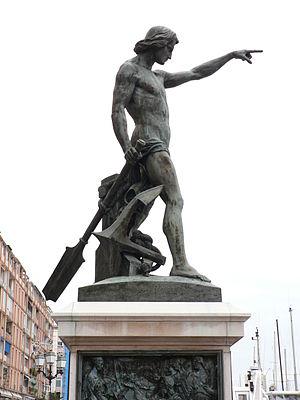
Le Génie de la navigation, mieux connue sous le nom de Cuverville de part l'orientation des fesses de la statue sur le port de Toulon
Le Génie de la navigation est une sculpture de l’artiste toulonnais Louis-Joseph Daumas, érigée en 1847 sur le port de Toulon. C'est Ferdinand Denis qui en rédigera la brochure pour cette occasion. Un modèle en plâtre est exposé au Salon à partir du 15 mars 1845 sans remporter un succès notable, cependant, dès le 3 mars, le conseil municipal avait voté les fonds pour sa fabrication en bronze.